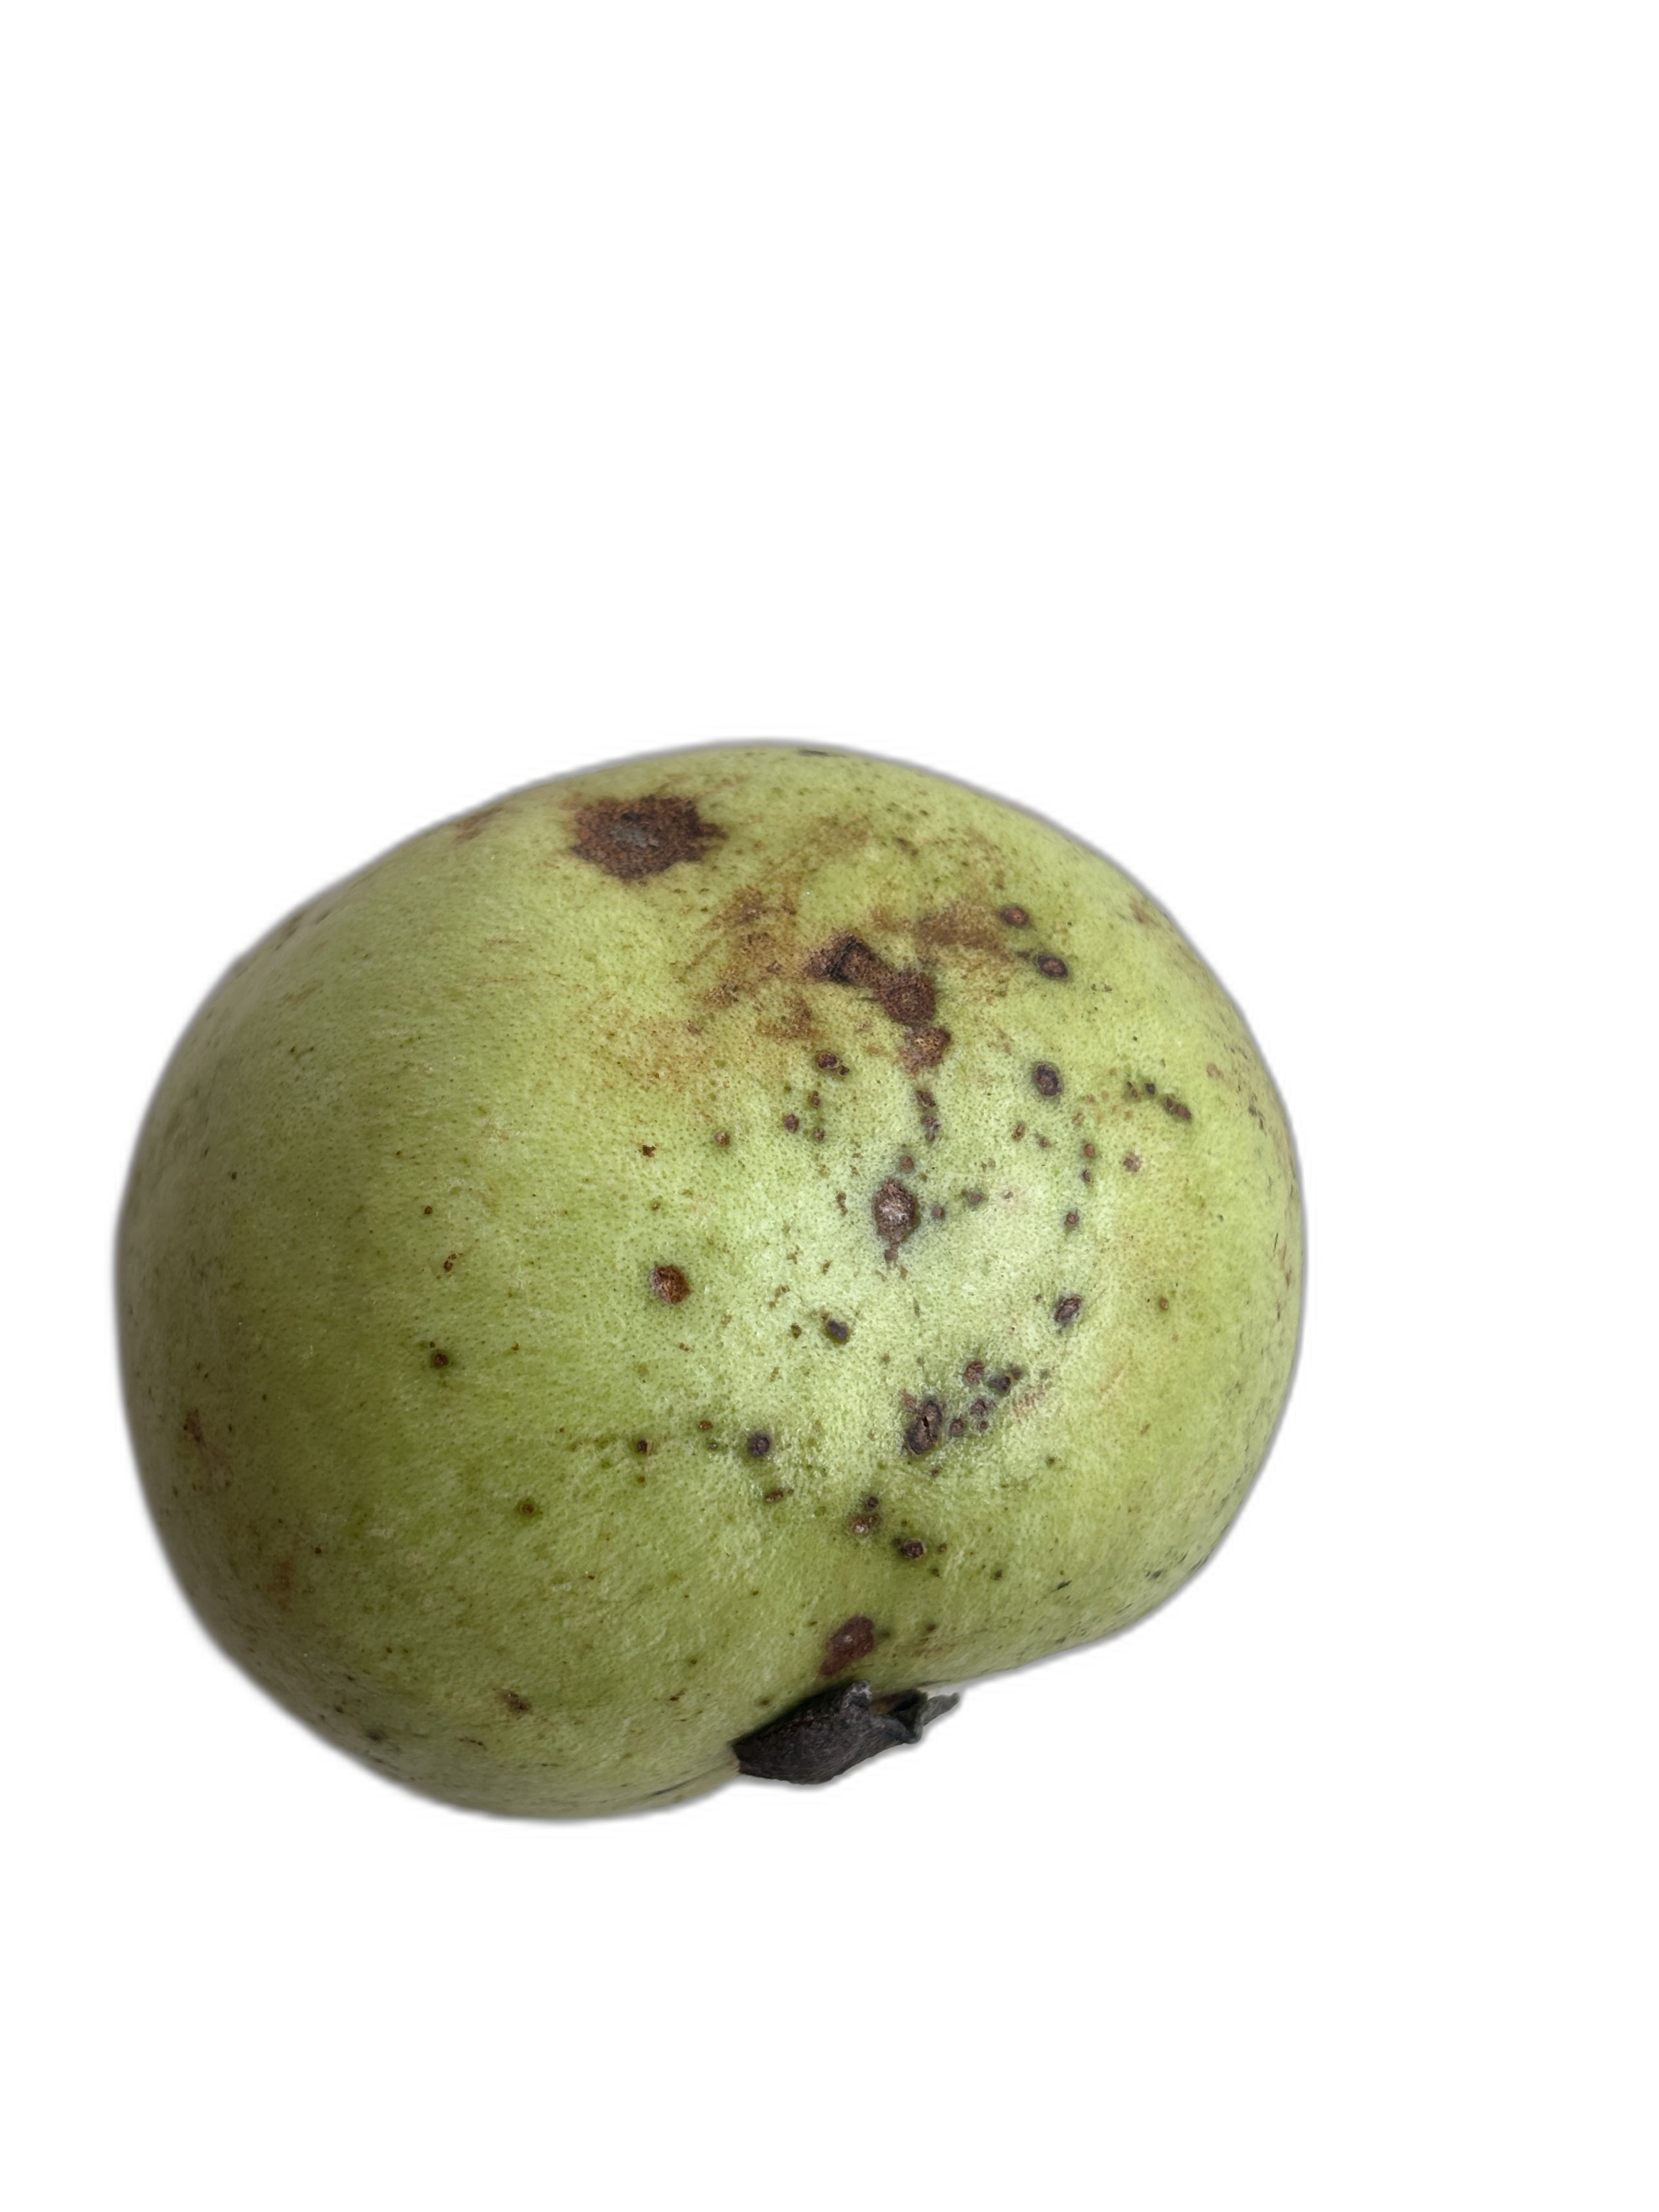
Plant part: fruit
Disease: Anthracnose